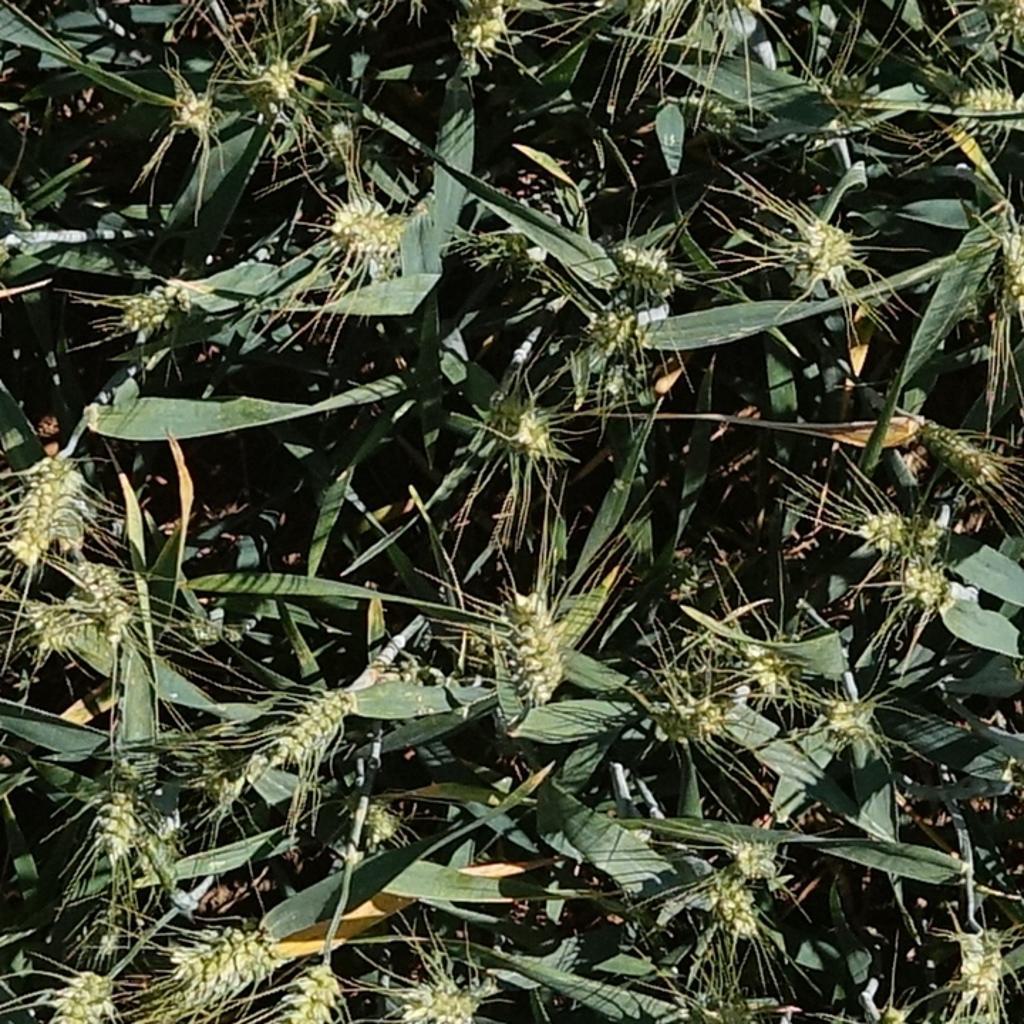
Country: France
Location: Gréoux
Wheat development stage: Filling